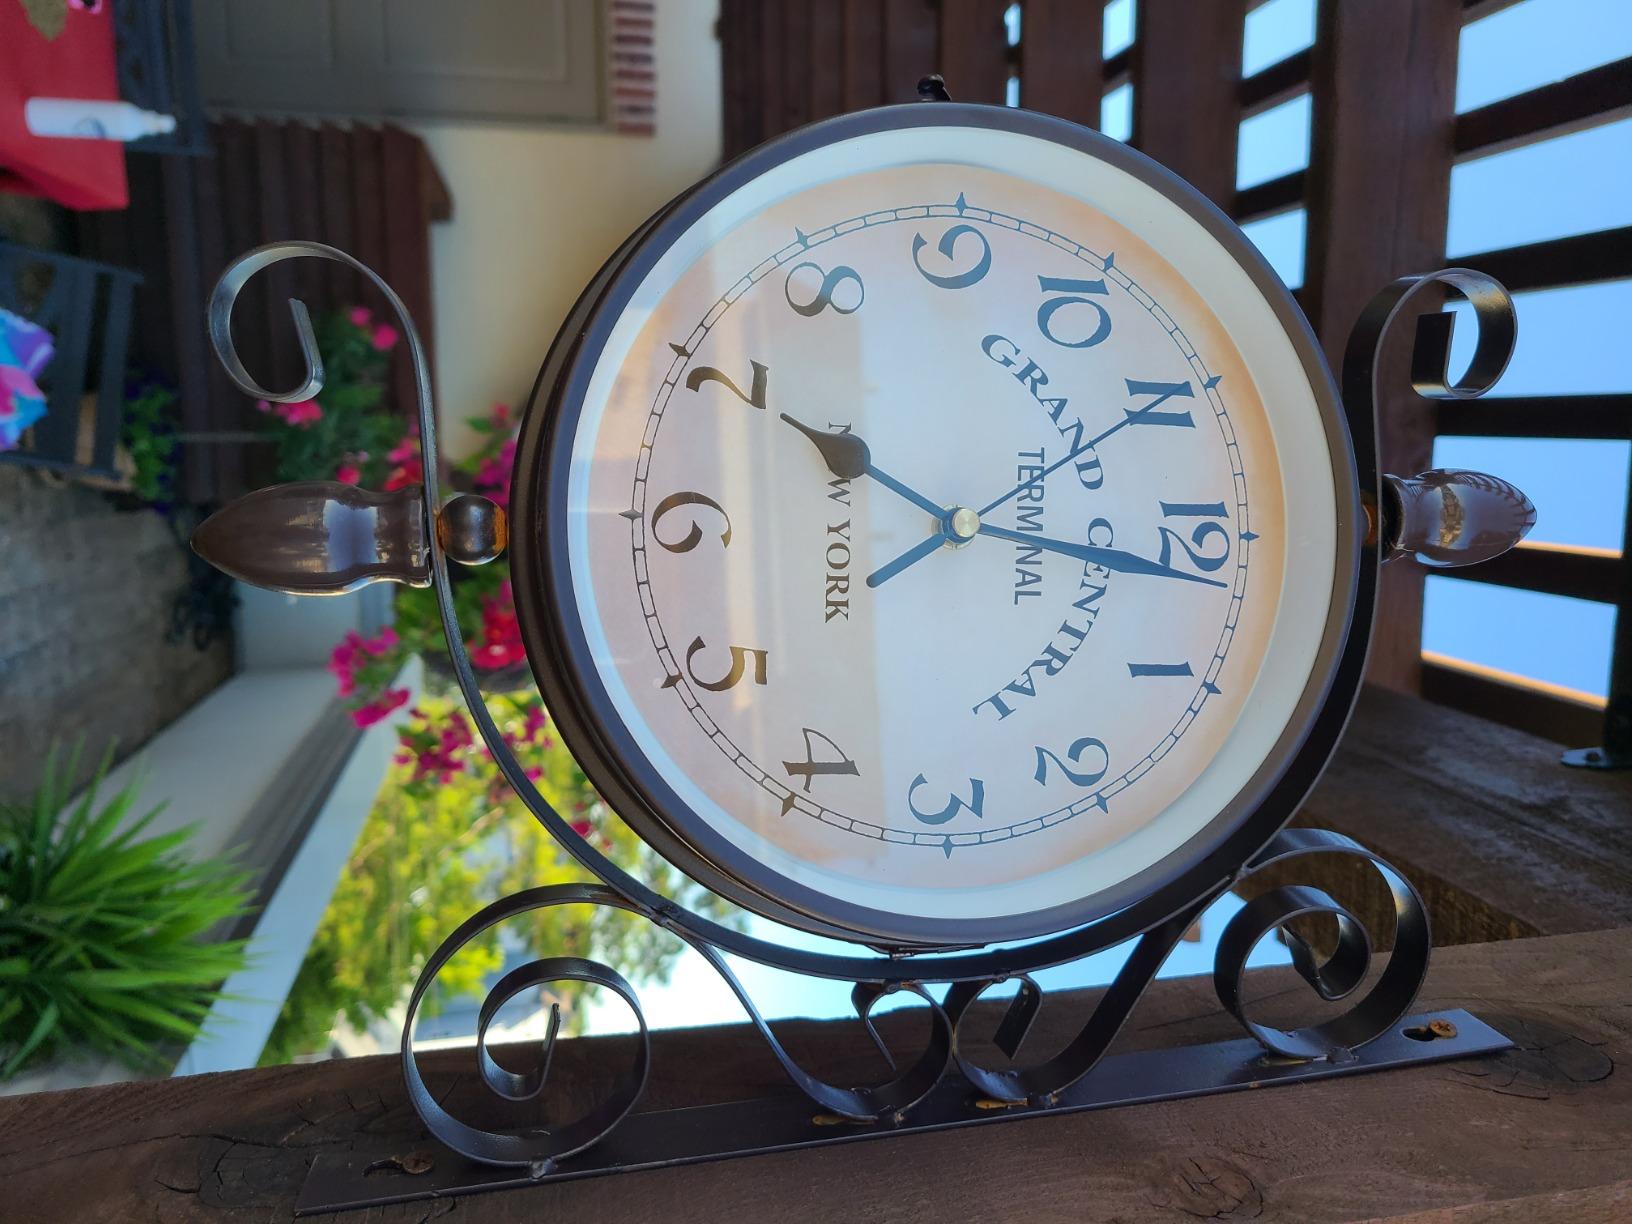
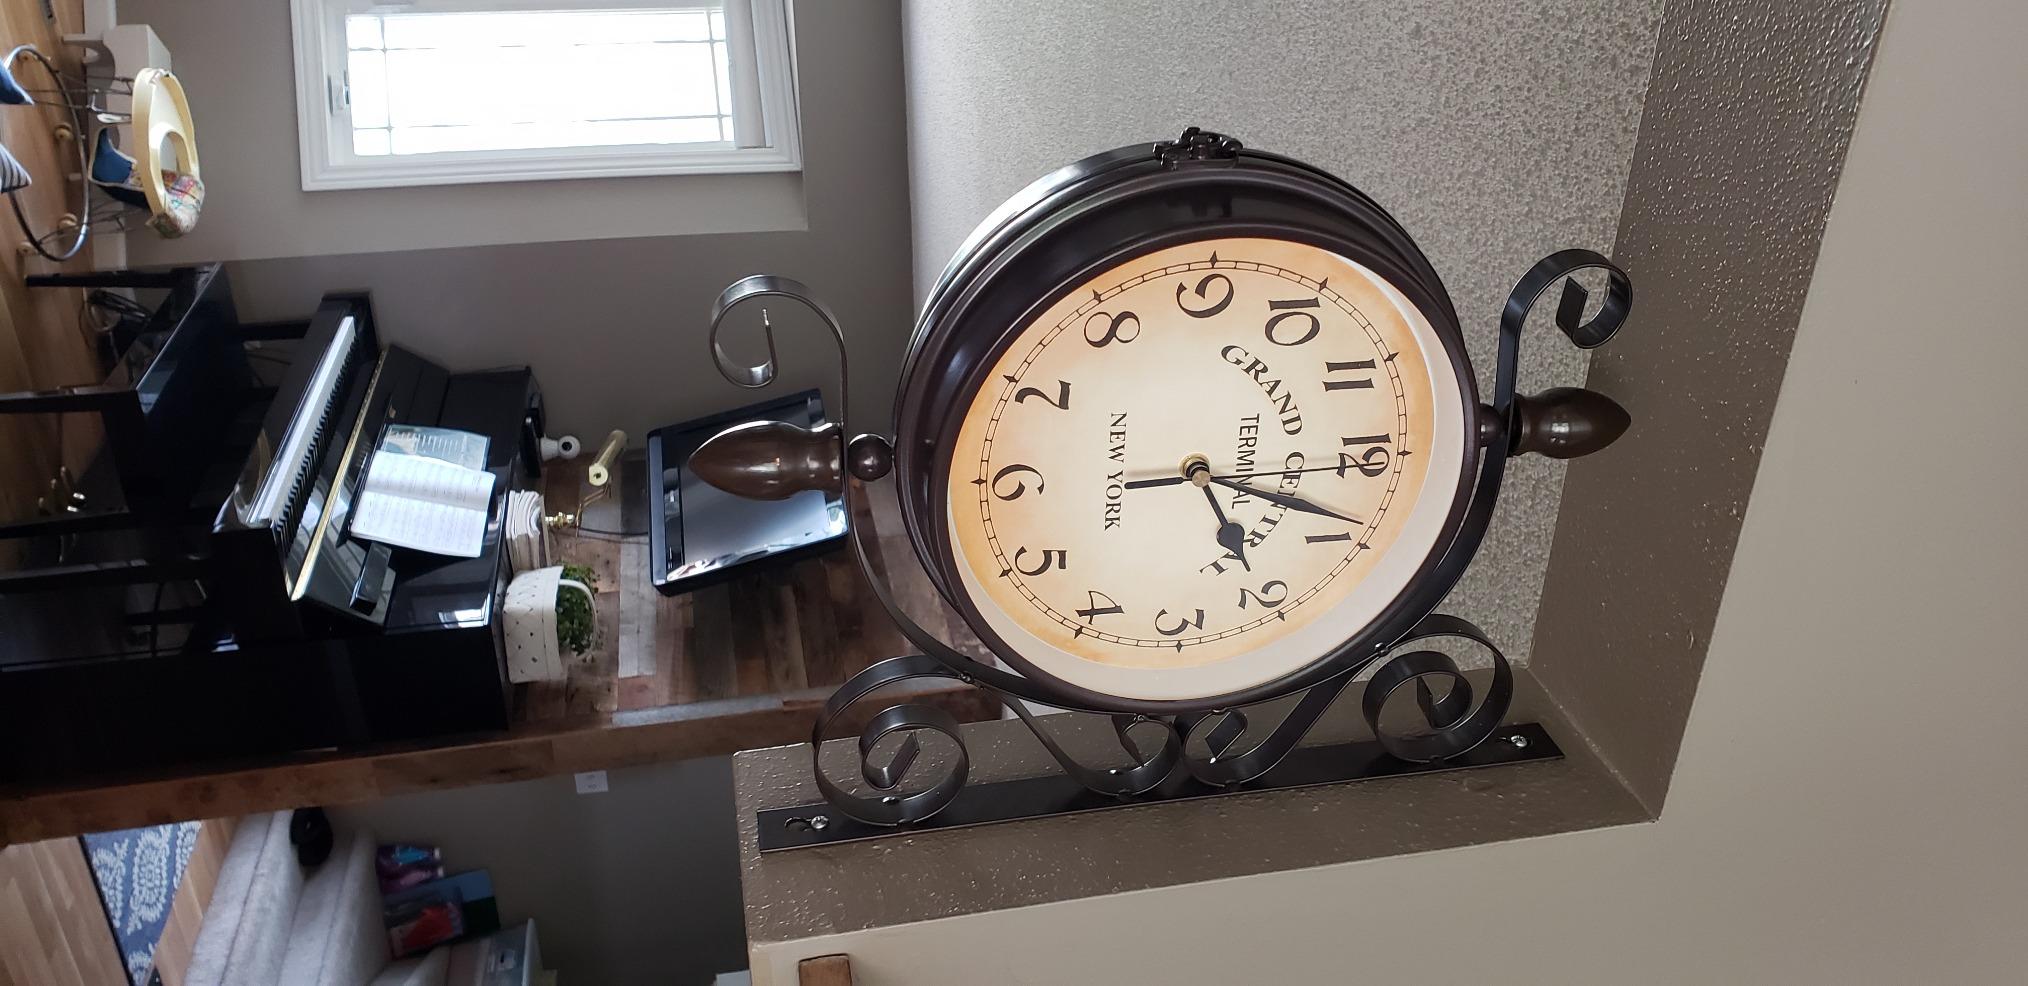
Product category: clock
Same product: yes